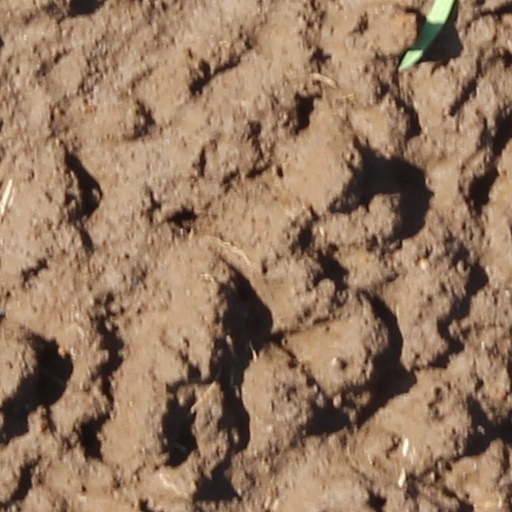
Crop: wheat